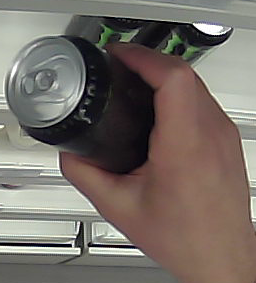
Product: monster_energydrink